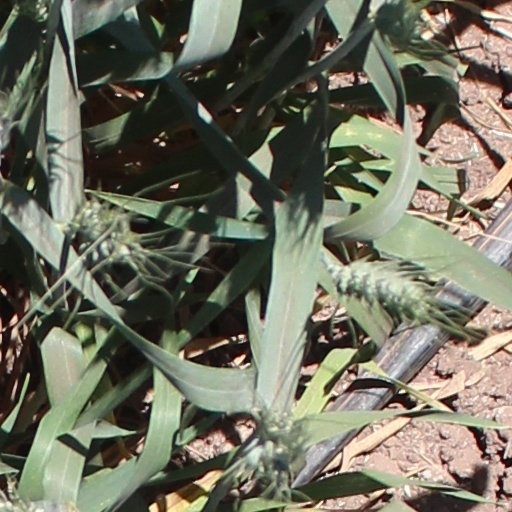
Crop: wheat